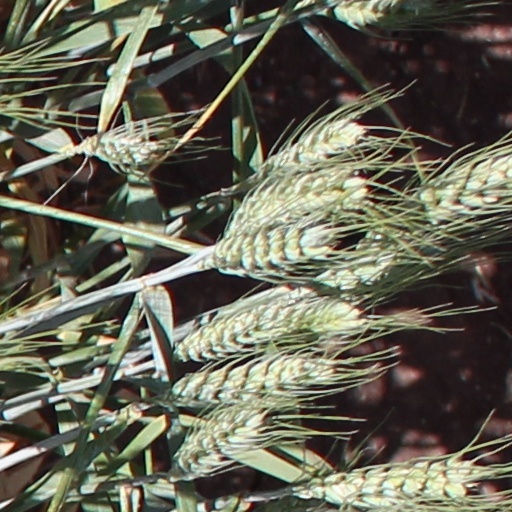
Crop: wheat